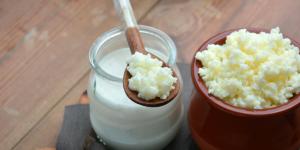
como congelar y descongelar kefir